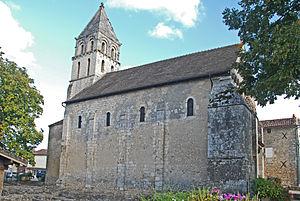
Civaux est une commune du Centre-Ouest de la France, située dans le département de la Vienne en région Nouvelle-Aquitaine. La commune abrite une unité de production d'électricité, la centrale nucléaire de Civaux.